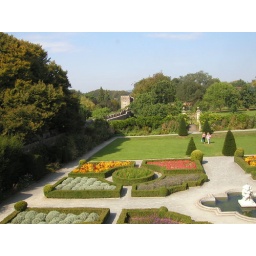
not allowed to take photos in the house - but OK through the windows